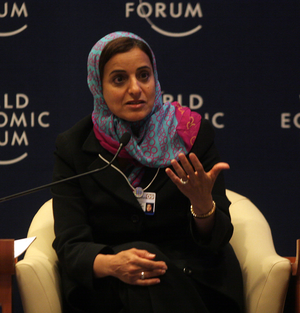
Lubna Khalid Al Qasimi, née le 4 février 1962 à Dubaï, est une femme d'affaires et femme politique émiratie. Ministre de l'Économie et du Plan puis ministre du Commerce extérieur, elle est depuis 2016 ministre de la Tolérance. Elle est la première femme à occuper un poste ministériel dans son pays.